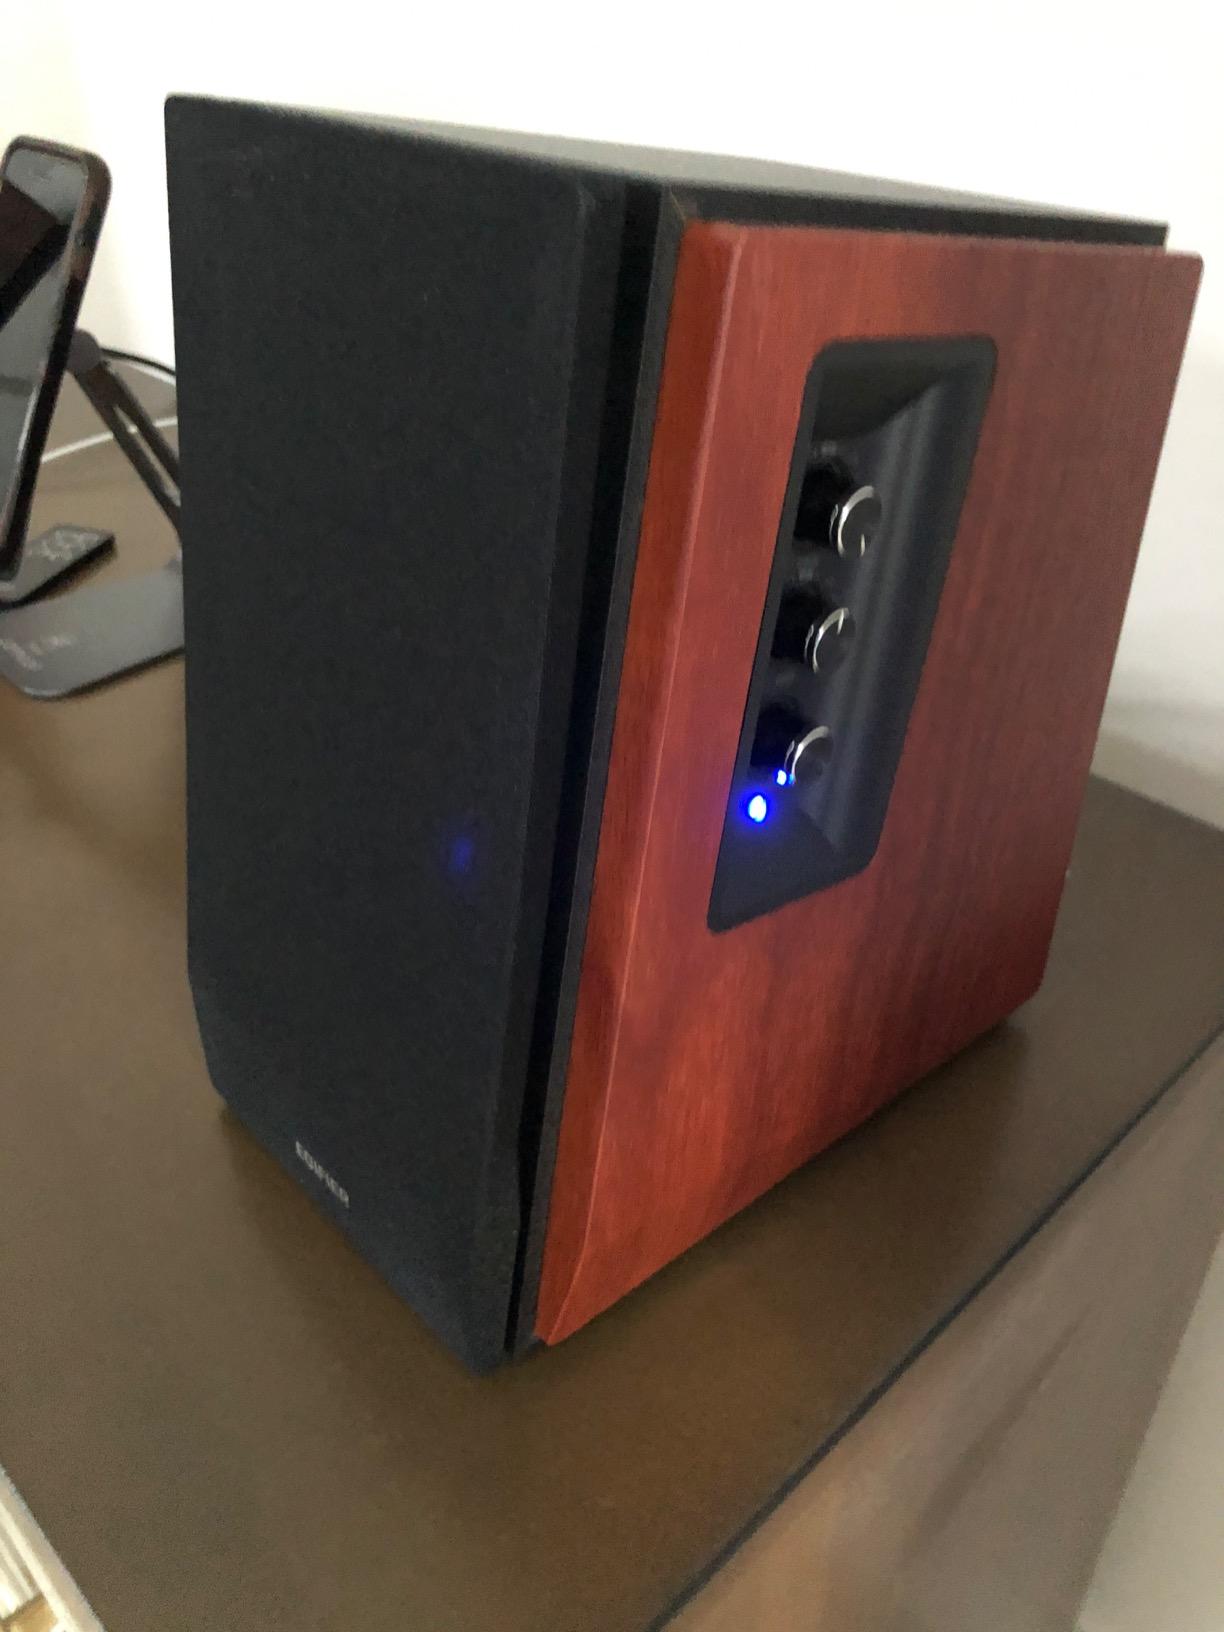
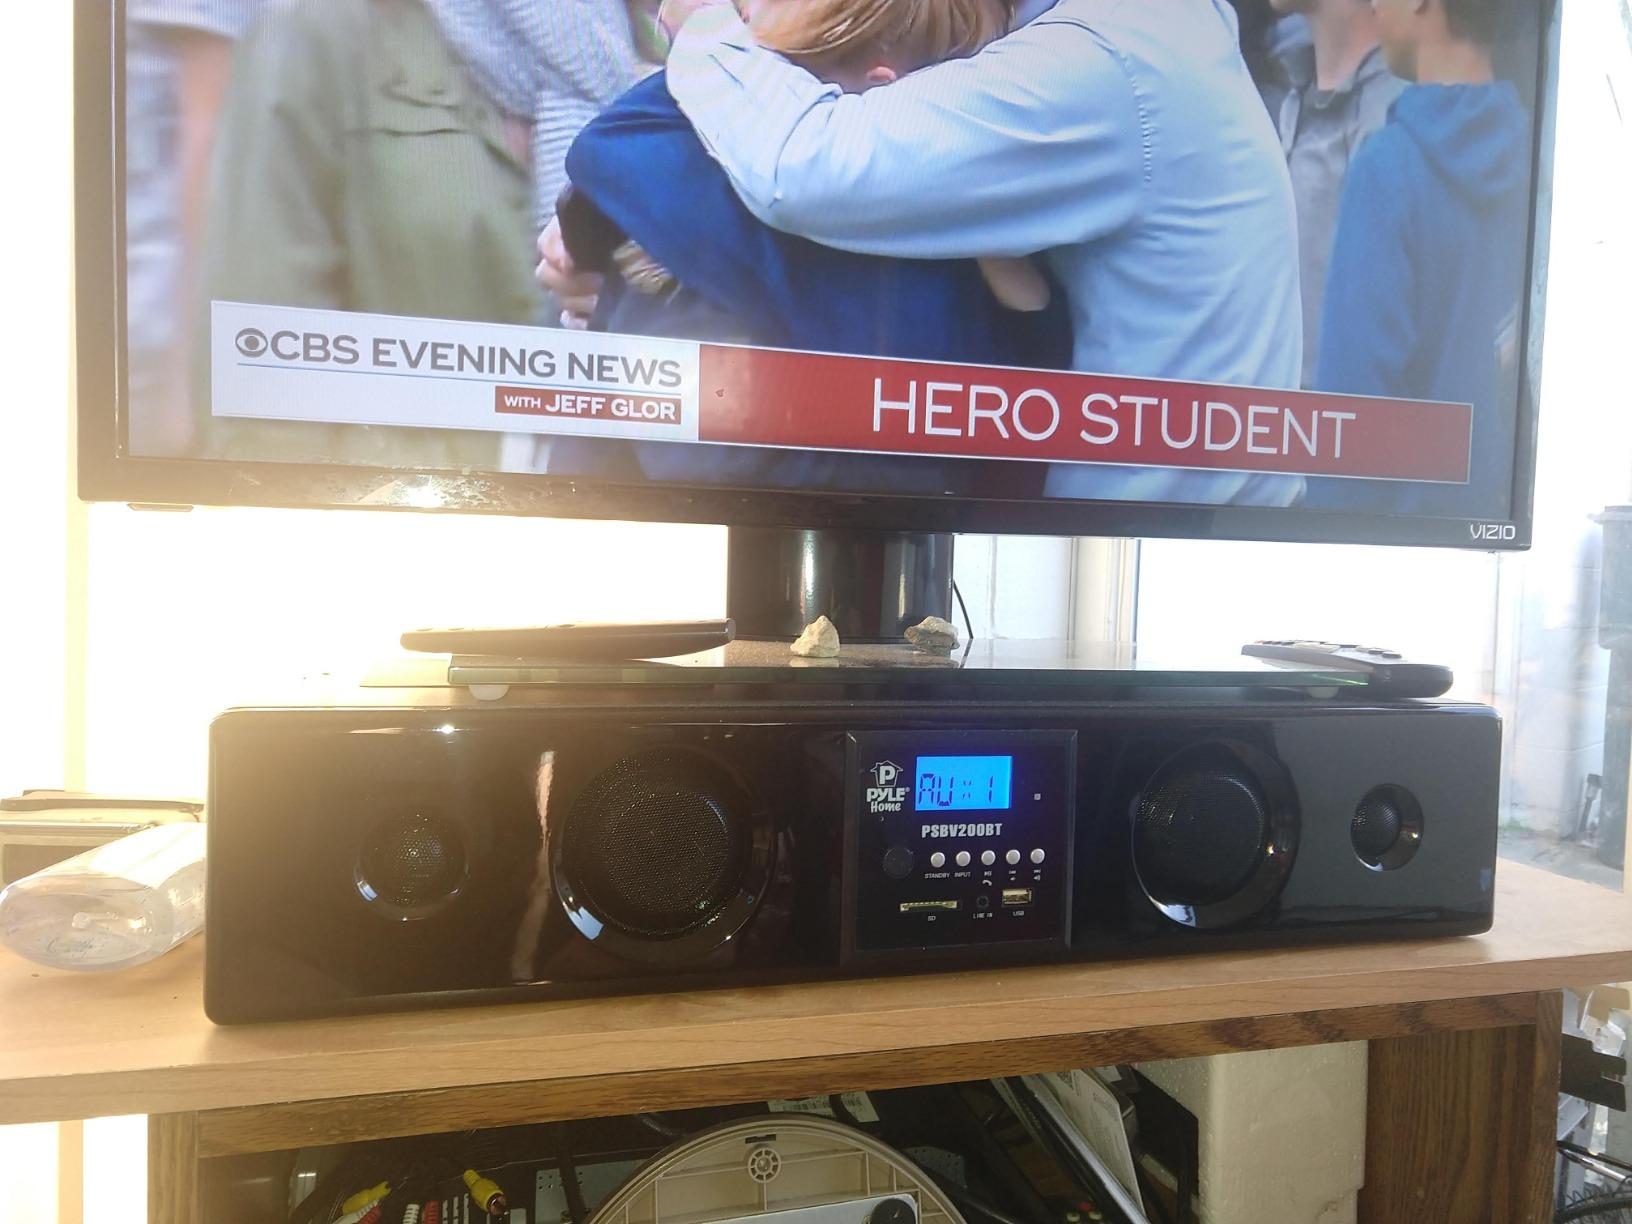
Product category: speaker
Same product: no